History of Warwickshire

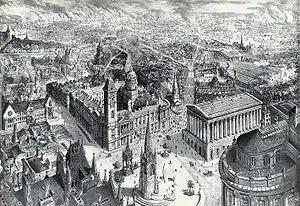
Birmingham in 1886

The final flight took place on 6 November, the fugitives raided Warwick Castle for supplies and continued to Norbrook to collect weapons. From there they continued their journey to Huddington. Thomas Bates left the group and travelled to Coughton Court to deliver a letter from Catesby, to Father Garnet and the other priests, informing them of what had transpired, and asking for their help in raising an army. Garnet replied by begging Catesby and his followers to stop their "wicked actions", before himself fleeing. The closing events now take place out of Warwickshire as they continued on to Holbeche House near Kingswinford in Staffordshire where they were captured.